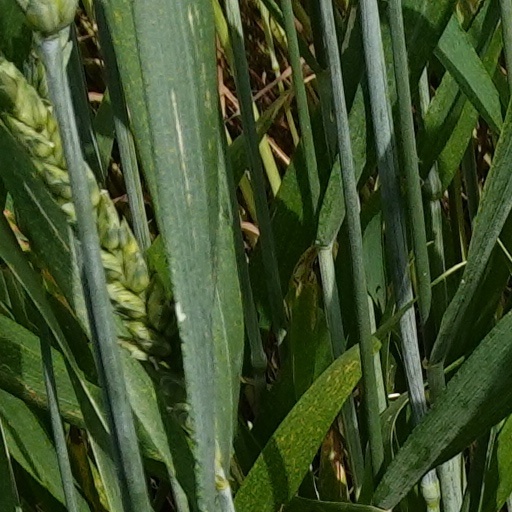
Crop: wheat